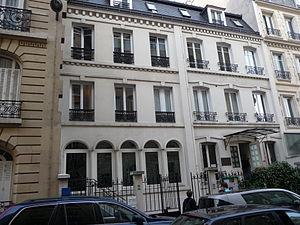
La rue Spontini est une voie du 16ᵉ arrondissement de Paris, en France.